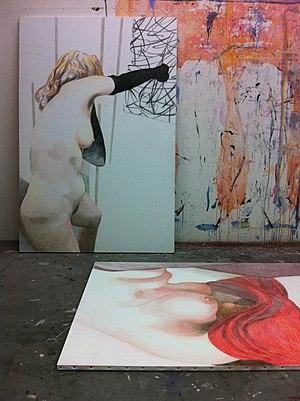
Les œuvres Autoportrait (into abstraction) #1 (2012) et Autoportrait (into abstraction) #2 (2013) d'Agnès Thurnauer